Rollright Stones

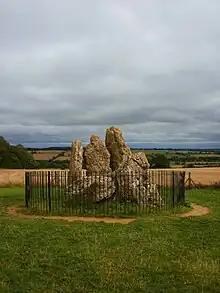
The Whispering Knights, 2011.

Believed to be the earliest of the Rollright Stones, the Whispering Knights are the remains of the burial chamber of an Early or Middle Neolithic portal dolmen, lying 400 metres east of the King's Men. Four standing stones survive, forming a chamber about two square metres in area around a fifth recumbent stone, probably the collapsed roof capstone. Although archaeologists and antiquarians had been speculating and debating the nature of the Whispering Knights for centuries, more about the monument was revealed only following the excavations carried out around the stones by George Lambrick and his team during the 1980s. They found that the portal dolmen had never been a part of a longer cairn, as had been suggested by some earlier investigators. In addition, they uncovered a few pieces of Neolithic pottery around the monument.